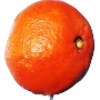
Label: clementine